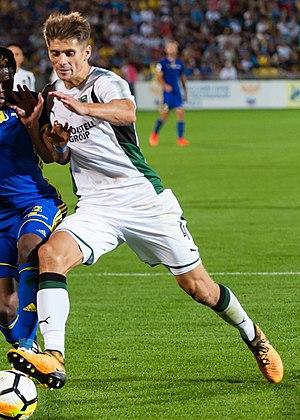
Aleksandr Vladimirovitch Martynovitch ou Aliaksandr Ouladzimiravitch Martynovitch est un footballeur biélorusse né le 26 août 1987 à Minsk. Il joue au poste de défenseur avec l'équipe russe du FK Krasnodar.